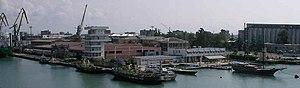
Le port de Poti est un important port de la côte orientale de la mer Noire situé à l'embouchure du Rioni à Poti, en Géorgie. Son UN/LOCODE est GEPTI et est localisé à 42° 09′ 18″ N, 41° 39′ 16″ E.